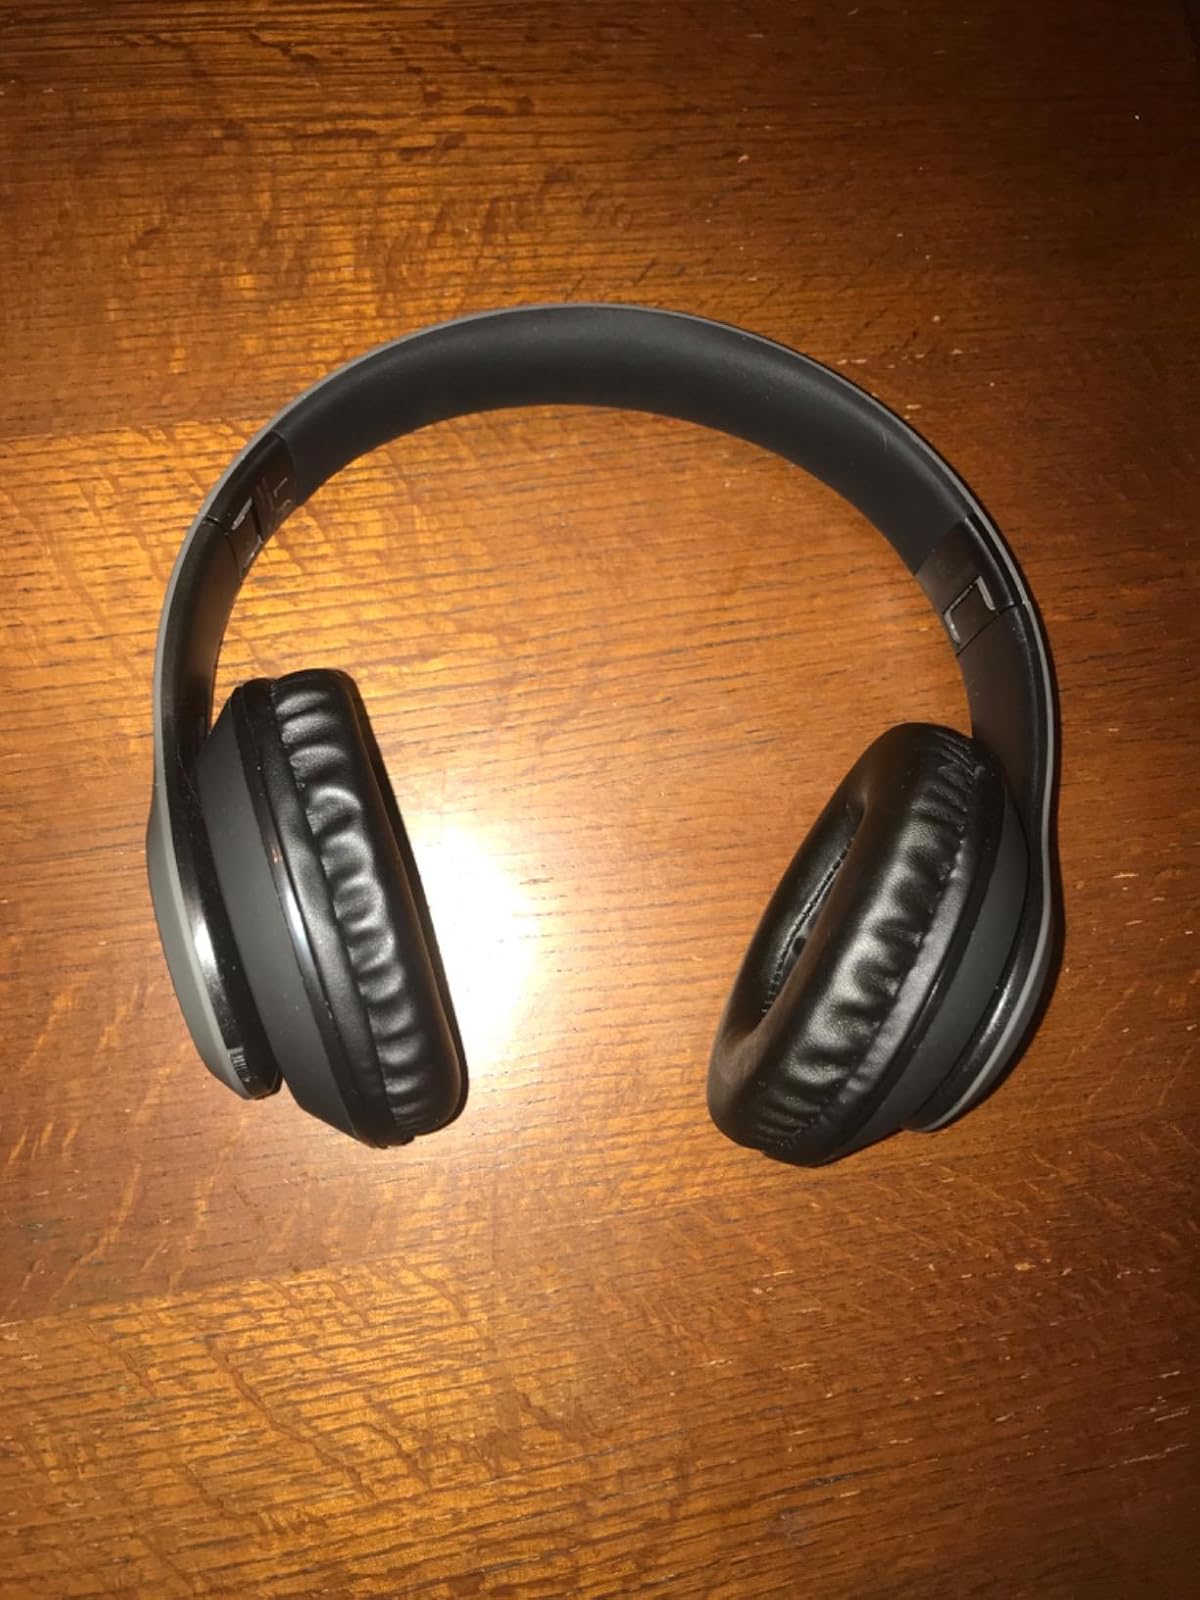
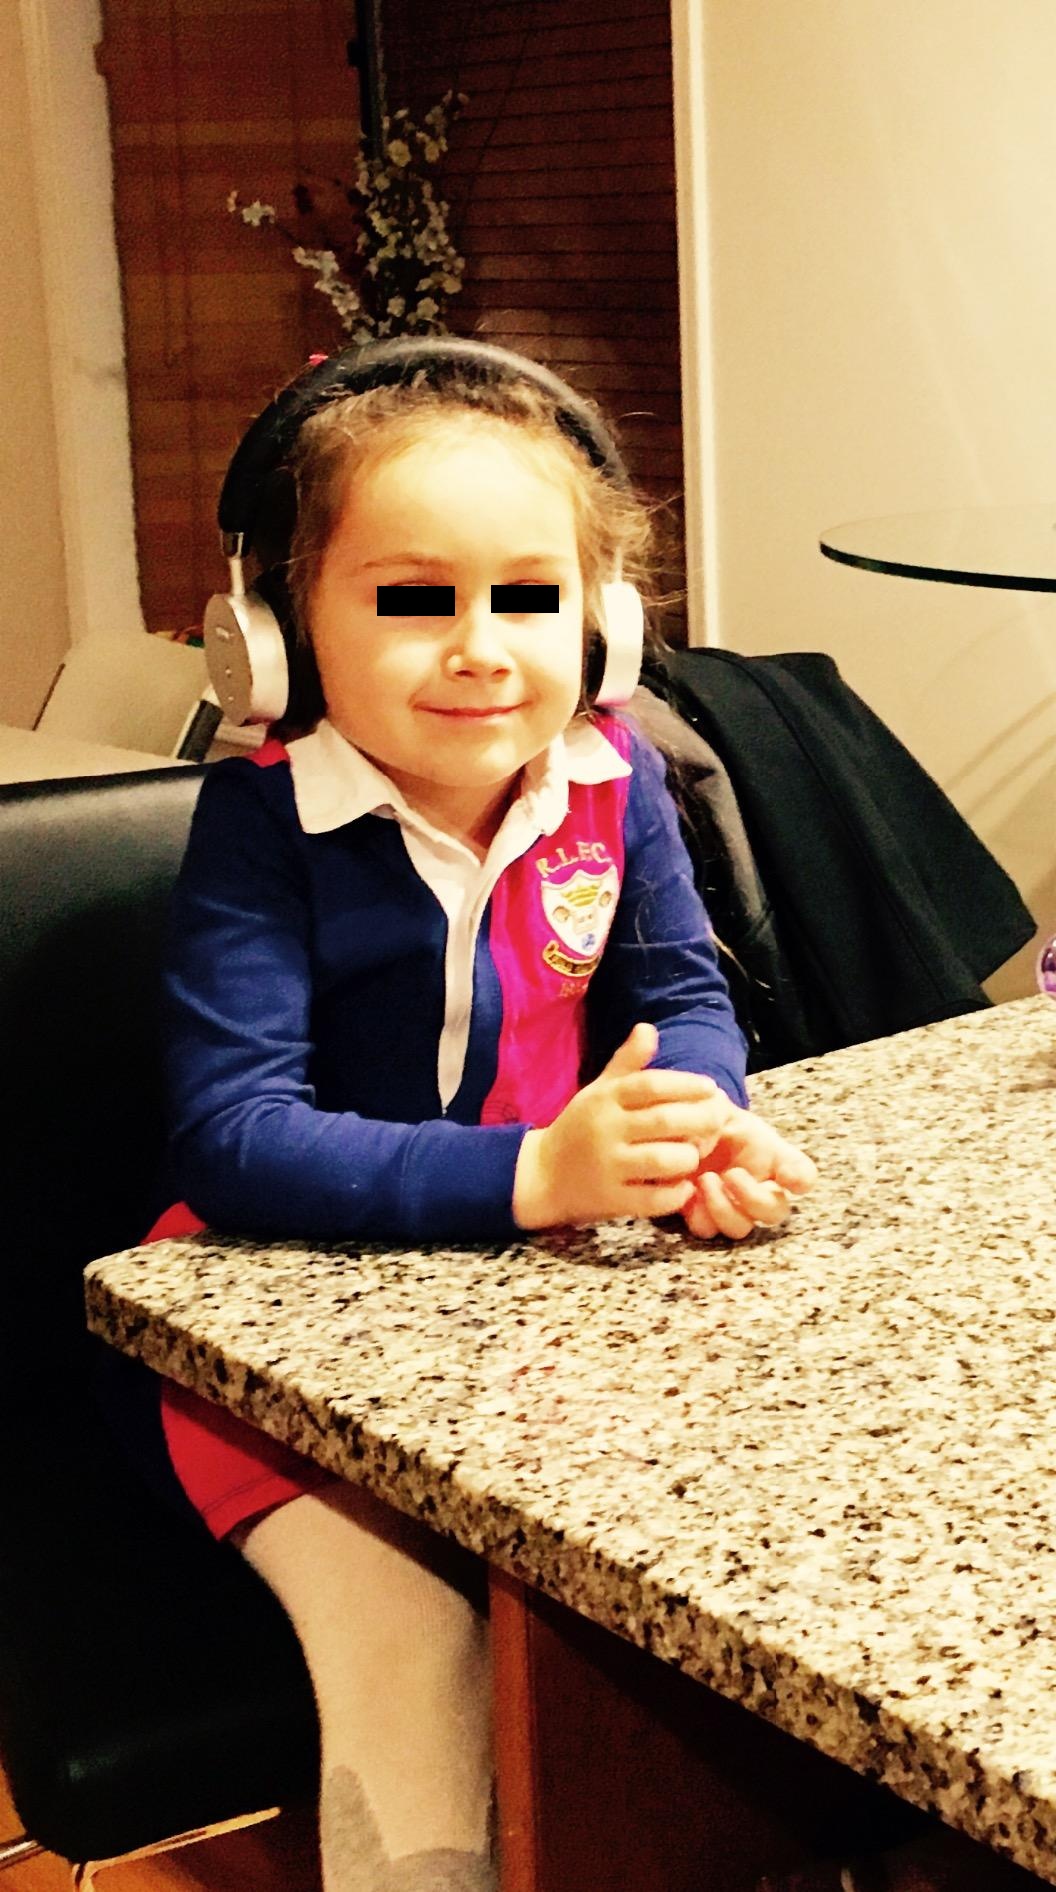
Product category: headphones
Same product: no